Hillman Avenger

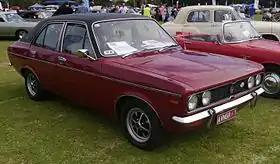
Hillman Avenger 1600 GLS

The Hillman Avenger is a five-passenger, front-engine, rear-drive B-segment/subcompact car, originally engineered and manufactured by the Rootes Group in the UK and marketed globally from 1970–1978 in two- or four-door sedan and five-door wagon body styles.